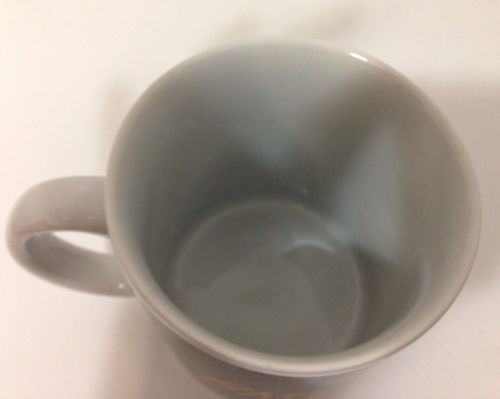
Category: mug